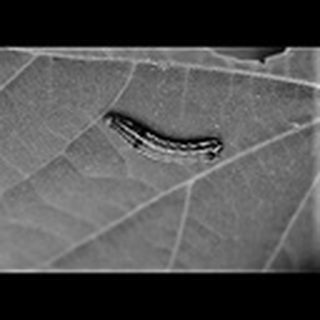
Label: cotton_army_worm